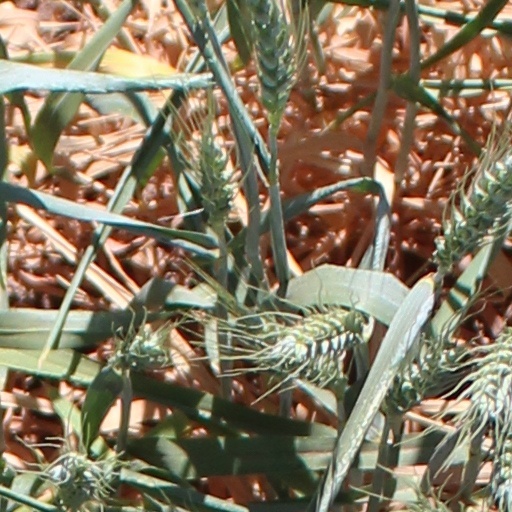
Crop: wheat